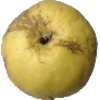
Label: Apple Golden 1